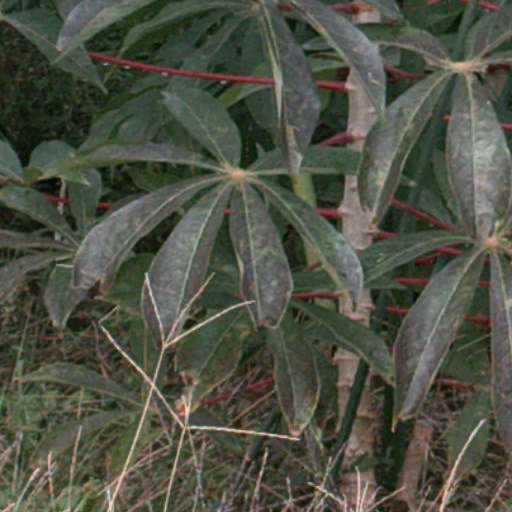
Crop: cassava